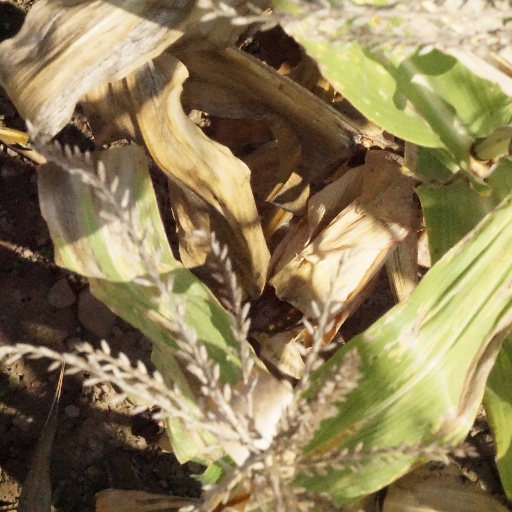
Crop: maize; corn